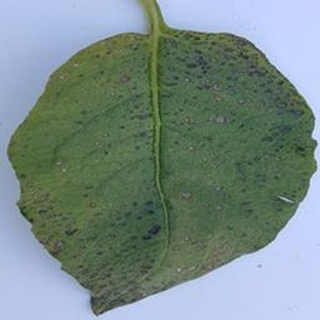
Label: potato_early_blight